John Saris

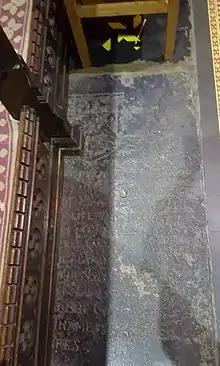
Tombstone of John Saris

AGED 21 YEARESIn his will (a copy of which is in Somerset House), dated 18 April 1643, which was proved 2 October 1646, he left the bulk of his property to the children of his half-brother George, who had died in 1631. To the poor of Fulham parish, however, he left thirty pounds, to be expended in two-penny loaves, which were to be distributed to thirty poor people every Sunday, after sermon, until the amount was exhausted.